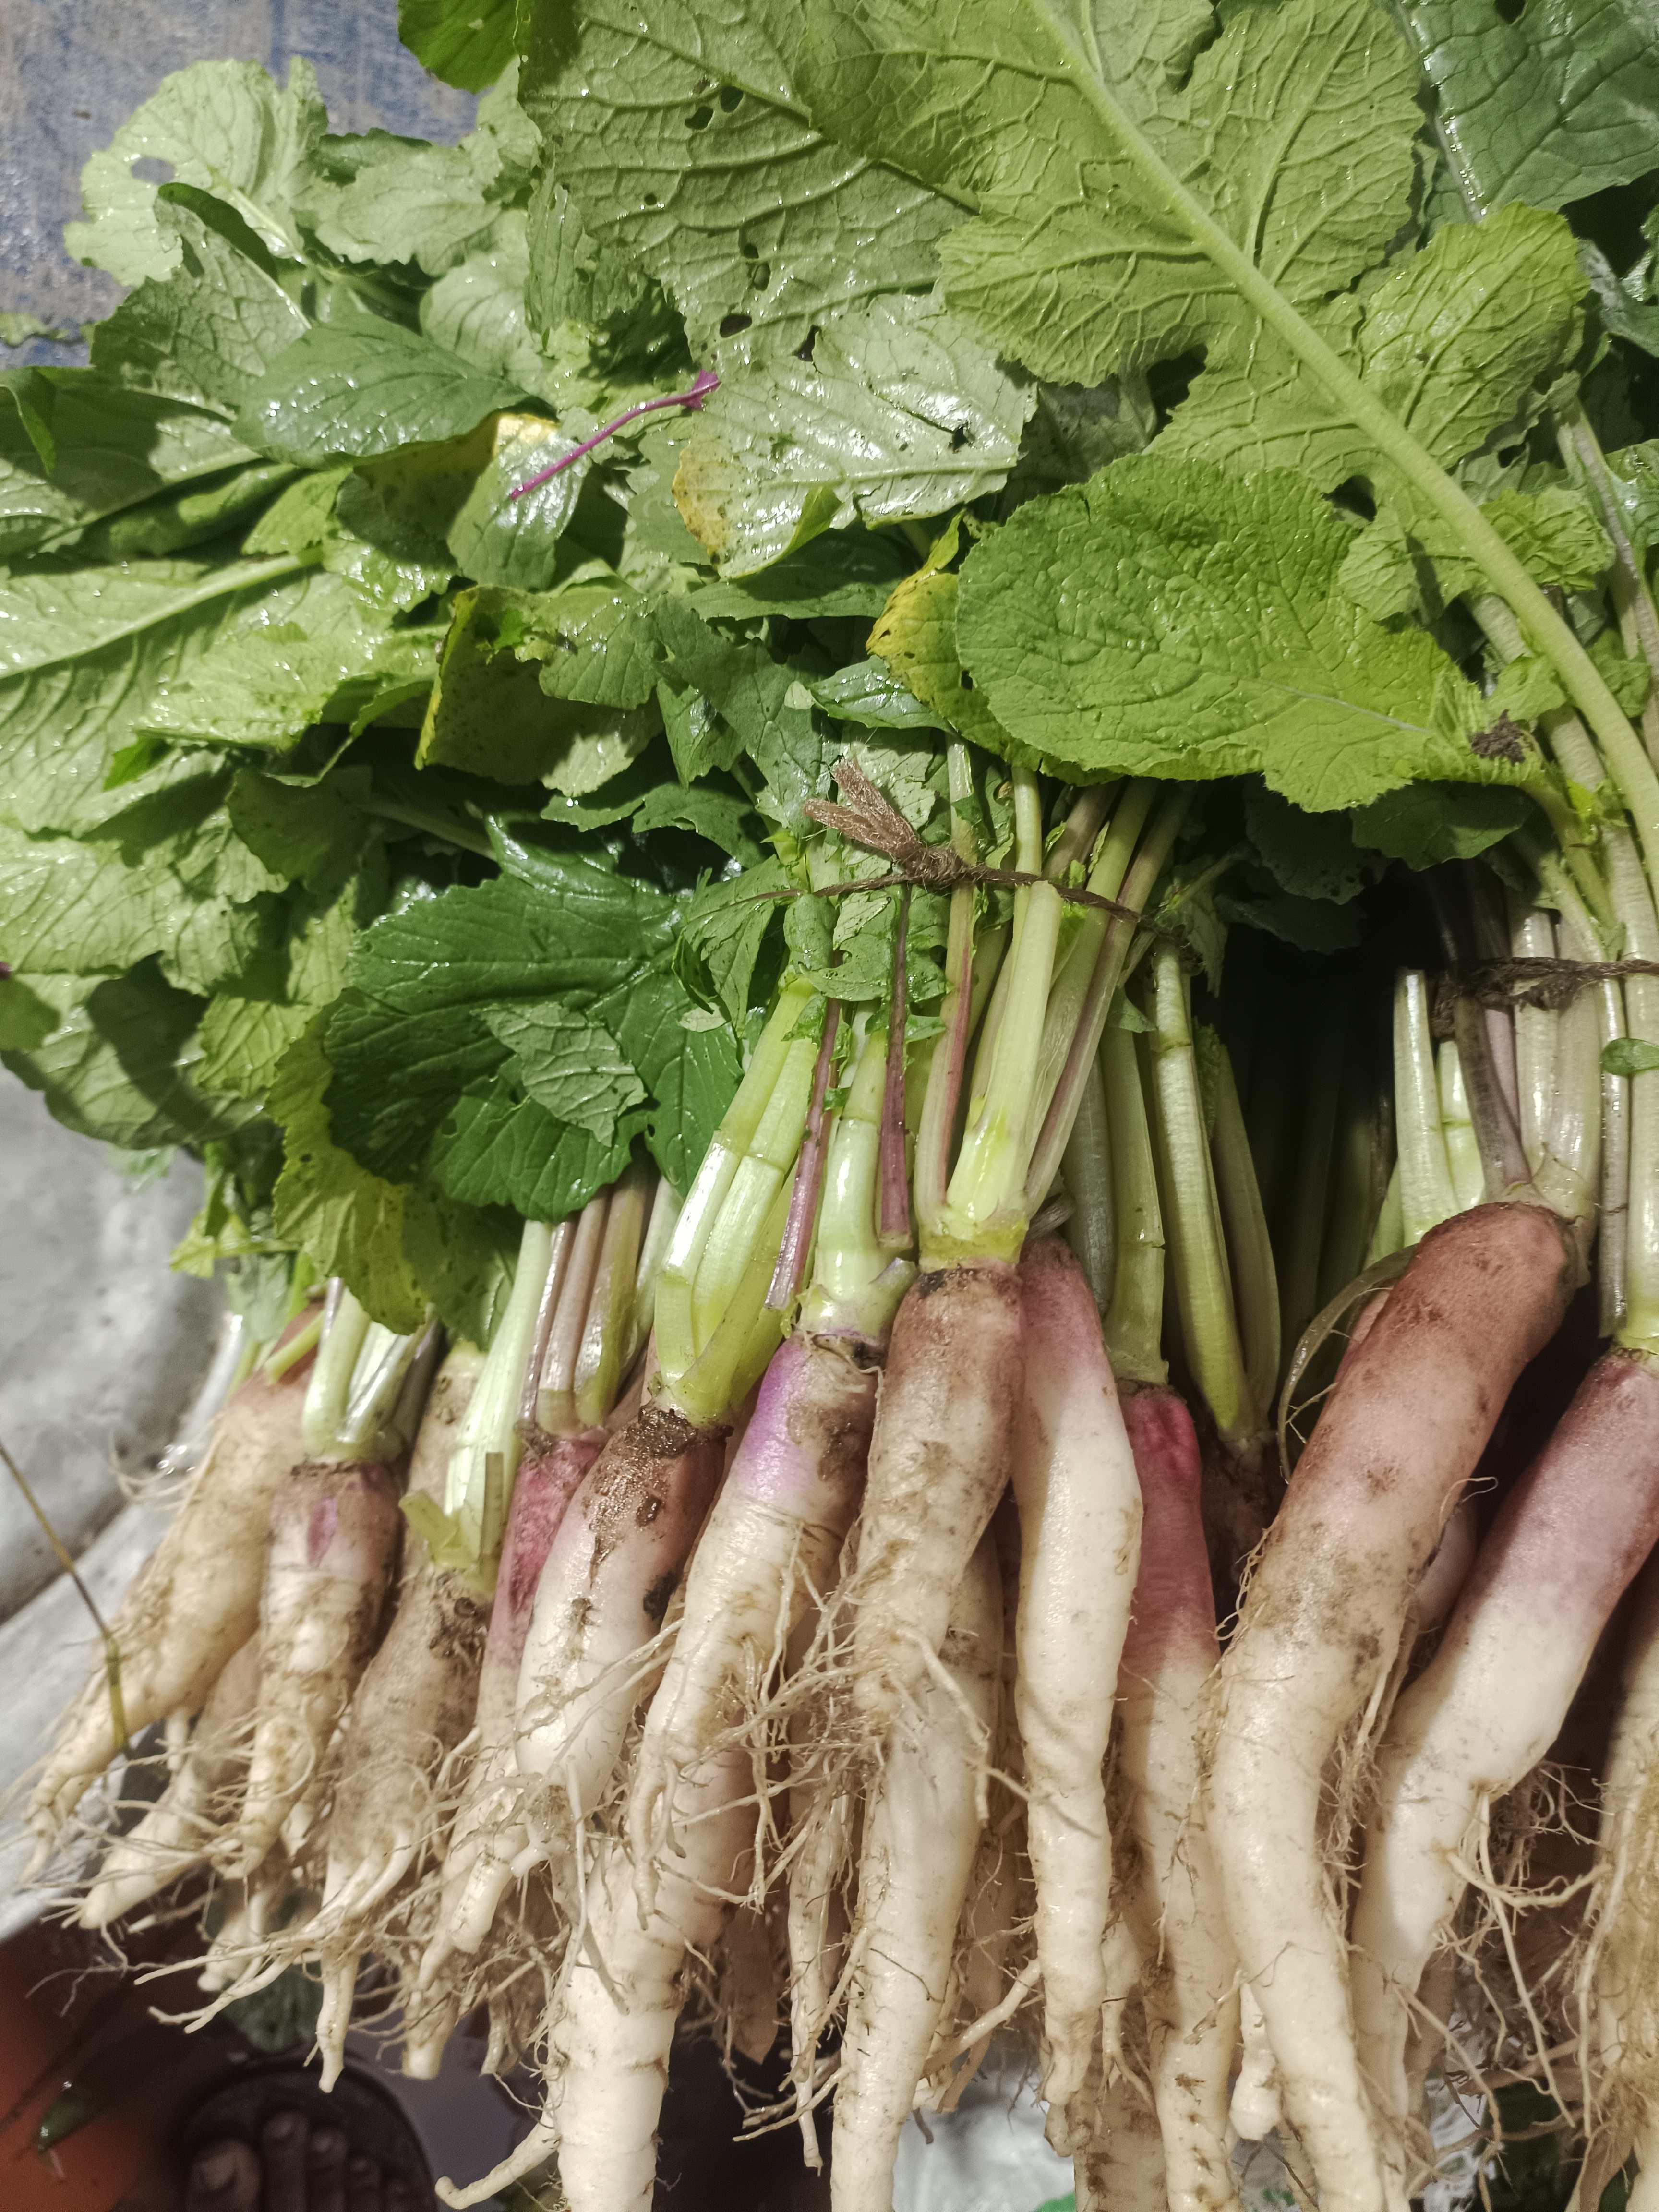
Label: Raphanus sativus